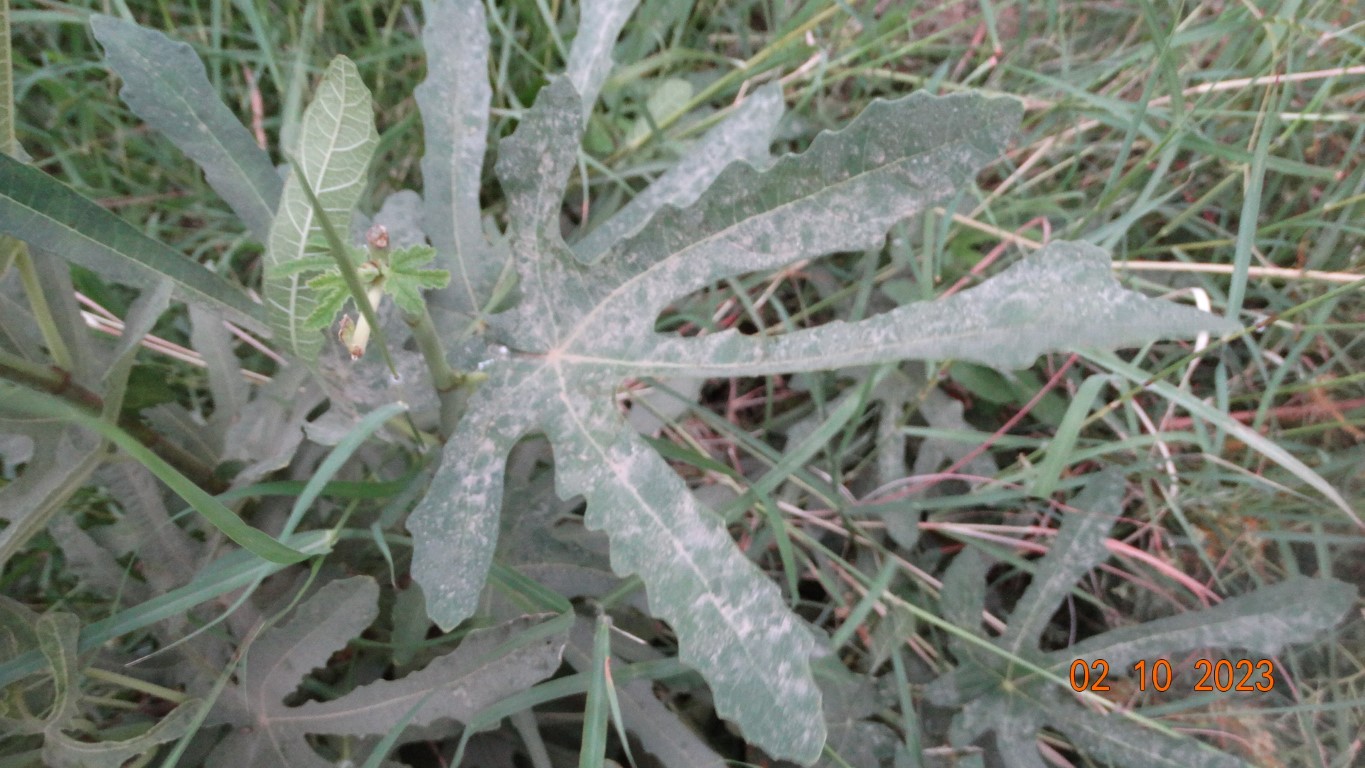
Label: healthy